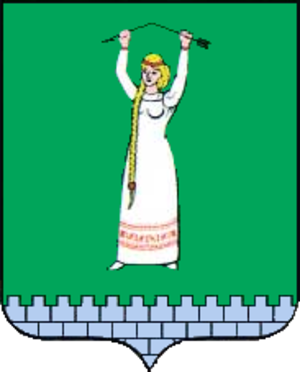
Smila est une ville de l'oblast de Tcherkassy, en Ukraine, et le centre administratif du raïon de Smila. Sa population s'élevait à 68 636 habitants en 2013.